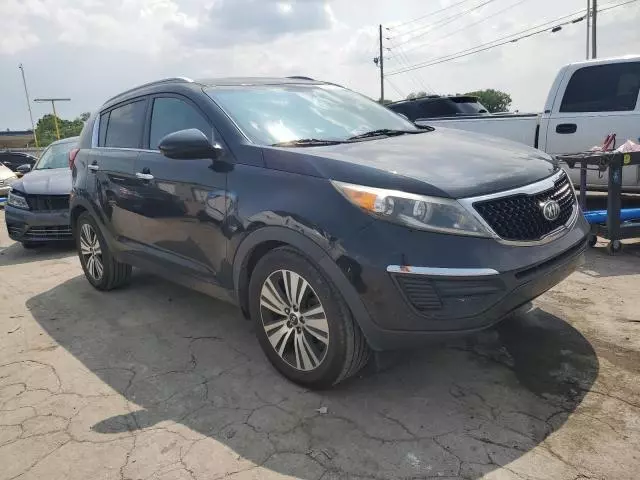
Aucun dommage détecté.
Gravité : aucun